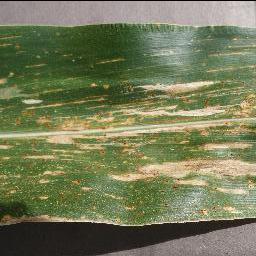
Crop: corn
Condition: (maize)_cercospora_spot_gray_spot